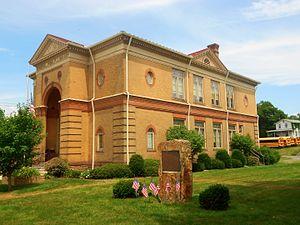
Le comté de Huntingdon est un comté situé dans l'État de Pennsylvanie aux États-Unis. Le siège du comté est Huntingdon. Au recensement de 2000, sa population était de 45 586 habitants.
Alexandria est un borough situé au nord-ouest de la partie centrale du comté de Huntingdon, en Pennsylvanie, aux États-Unis. En 2010, il comptait une population de 346 habitants. Le borough est incorporé le 11 avril 1827.